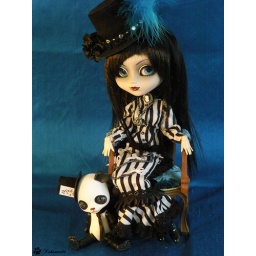
Atefani has an obitsu sbh white m , black wig, outfit handmade by me, Ala's stock boots, Uncanricky's stock hat.